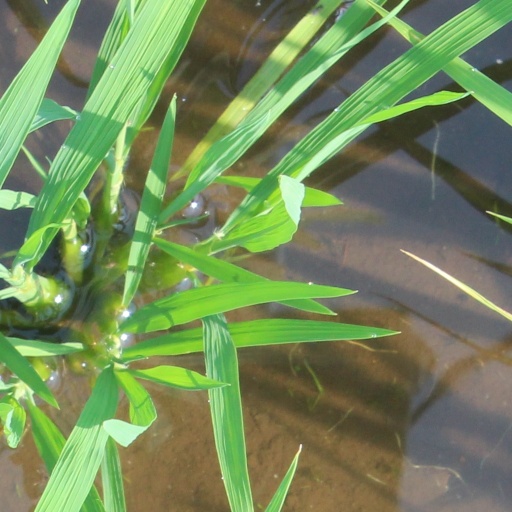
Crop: rice